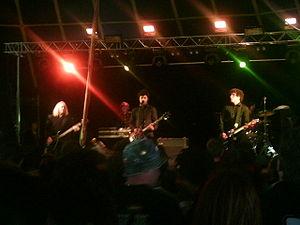
Caesars est un groupe de rock alternatif suédois. Il est d'abord connu sous le nom de Caesars Palace dans son pays natal, ou encore Twelve Caesars dans le reste de la Scandinavie. Le groupe est en pause depuis 2012.